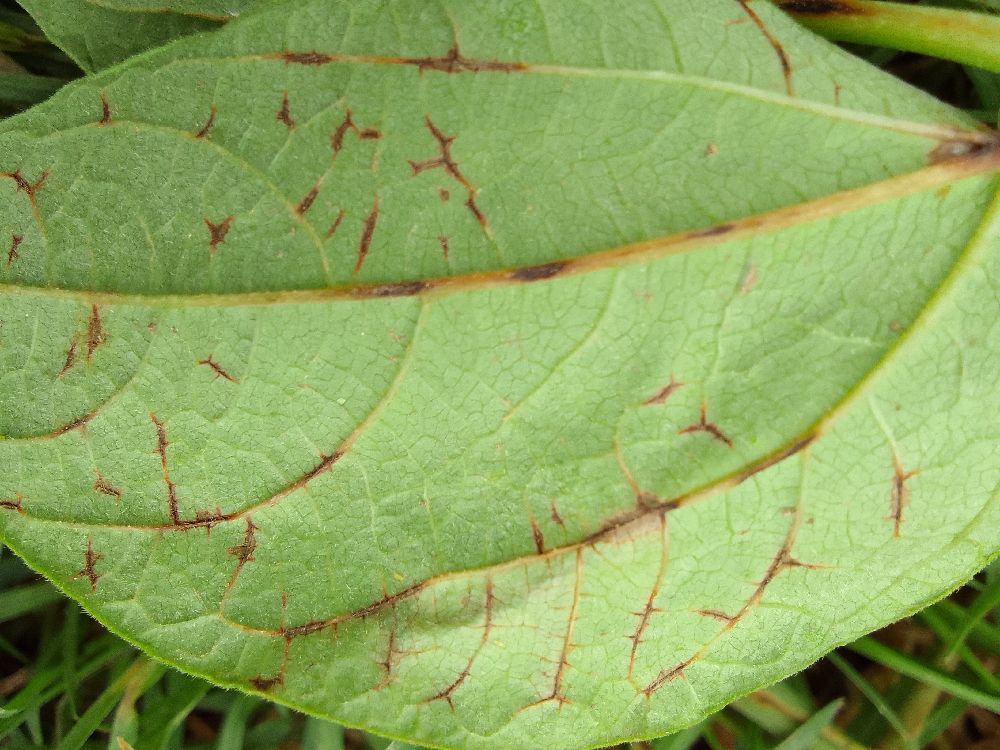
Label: anthracnose